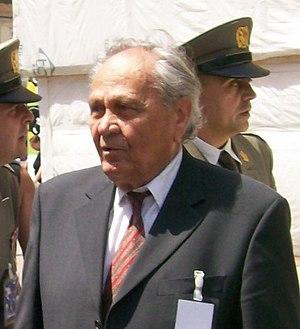
Josip Manolić, né le 22 mars 1920 à Kalinovac, Royaume des Serbes, Croates et Slovènes, est un homme politique croate, Premier ministre de la République de Croatie du 24 août 1990 au 27 juillet 1991.
Cet article présente la liste des présidents du gouvernement de la République de Croatie depuis 1990.